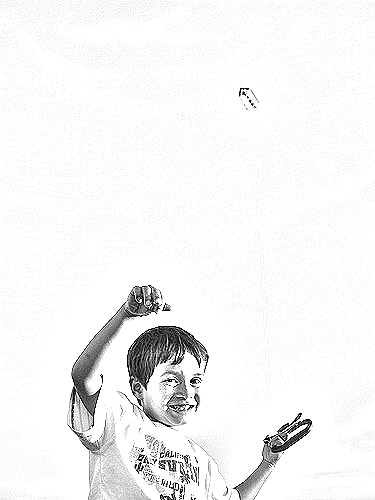
Portrait style: Sketch Portrait